Venmegam

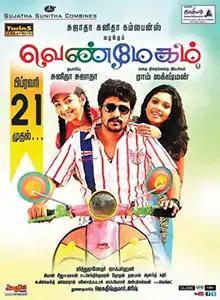
Poster

Venmegam is a 2014 Tamil-language film directed by director duo Ram-Laxman and produced by Sujatha Sunitha Combines. The film features Vidharth and Ishaara Nair in the lead roles, while Jaffer Hanni composes the film's music. The film was released on 21 February 2014 to mixed reviews.